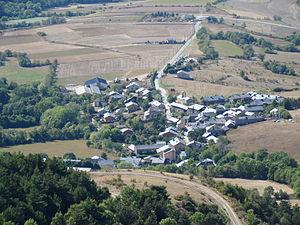
Nahuja est une commune française, située dans le département des Pyrénées-Orientales en région Occitanie. Ses habitants sont appelés les Nahujanais.